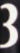
Number: 3